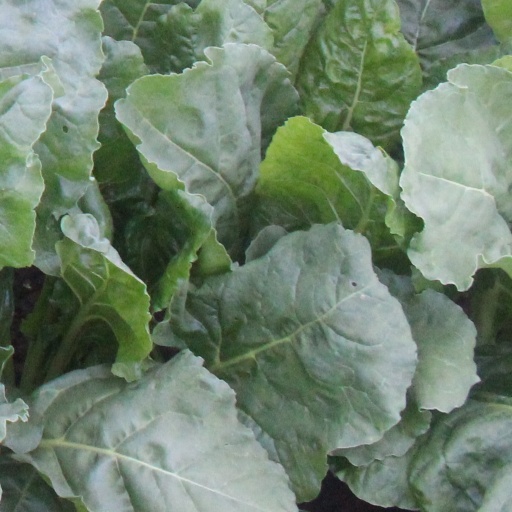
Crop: sugar beet